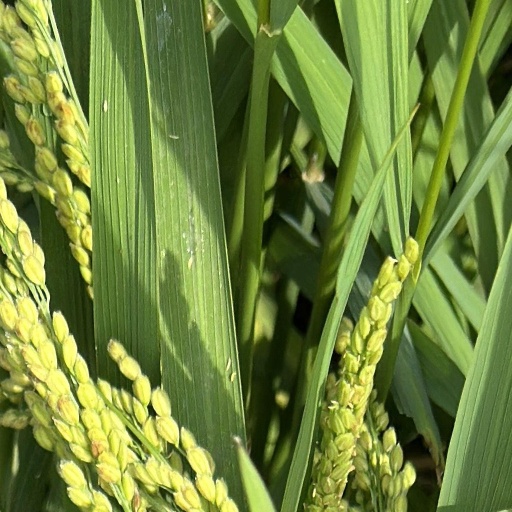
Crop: rice